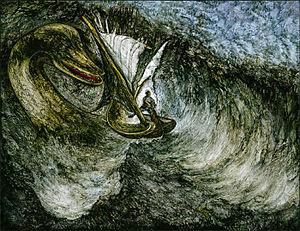
Les monstres sont très répandus au cinéma. En voici une liste non exhaustive accompagnée de l'indication de quelques films dans lesquels ils exercent leurs talents :
Le monstre du Loch Ness, que l'essor du tourisme a surnommé dans les années 1930 Nessie pour supprimer le côté effrayant qu'il avait jusque-là, désigne une créature lacustre légendaire supposée vivre, ou avoir vécu, dans le Loch Ness, un lac des Highlands en Écosse.
La Cérémonie est un épisode en deux parties terminant la saison 3 de la série télévisée Buffy contre les vampires, écrit et réalisé par le créateur de la série, Joss Whedon. Il s'agit du dernier épisode où apparaît le personnage de Cordelia Chase, qui est ensuite un personnage régulier de la série Angel, ainsi que le personnage d'Angel en tant que personnage régulier.